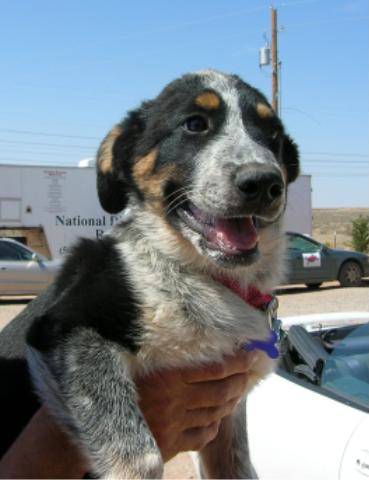
Label: dog